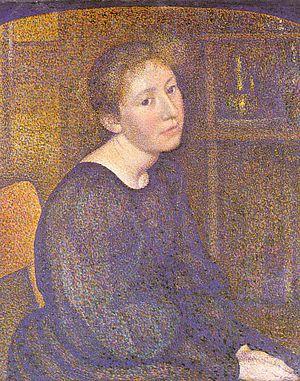
Georges Lemmen, né à Schaerbeek le 25 novembre 1865 et mort à Uccle le 5 juillet 1916, est un peintre, graveur et dessinateur néo-impressionniste belge.